German-suited playing cards

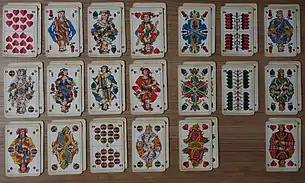
East German pattern (Doppelkopf picture cards)

These older northern patterns have been eclipsed by the double-headed New Altenburg, New German or East German pattern, created by Walter Krauss (1908–1985) in the former East Germany, which added corner indices to every card but the Aces and cleverly changed the dimensions of the cards to match those of standard poker or rummy cards. In 2018, ASS Altenburger (ASS) launched the first 52-card, German-suited pack to be manufactured for several centuries as part of a Rommé set comprising 2 packs of 52 cards plus 2 jokers each. This limited edition of 1000 sets was sold out almost immediately and so, in 2019, ASS published a revised set taking account of customer feedback. Despite being German-suited, the cards featured Queens and Jacks instead of Obers and Unters. In addition, there are Twos as well as Deuces (called Aces). The Queens had also been designed by Krauss originally, but they were unpopular, and such version with Queens instead of Obers is otherwise no longer in print.